J. D. Bernal

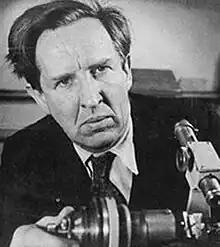
Bernal in 1949, photo by Wolfgang Suschitzky

John Desmond Bernal (10 May 1901 – 15 September 1971) was an Irish scientist who pioneered the use of X-ray crystallography in molecular biology. He published extensively on the history of science. In addition, Bernal wrote popular books on science and society. He was a communist activist and a member of the Communist Party of Great Britain (CPGB).